Cleansing of the Temple

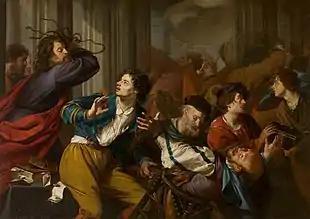
"Christ Driving the Money changers from the Temple" by Theodoor Rombouts

According to E.P. Sanders, it is "overwhelmingly probable that Jesus did something in the temple and said something about its destruction", although he also explains that analysis of the incident brings significant ambiguity rather than certitude.